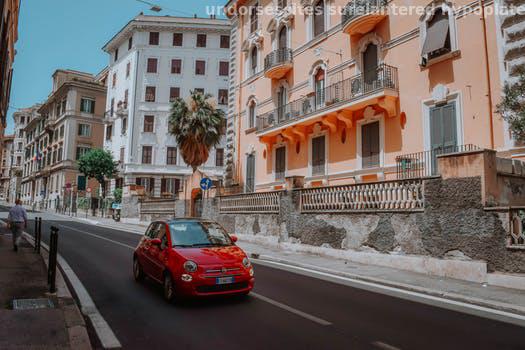
Label: Watermark